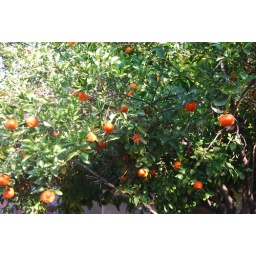
the orange tree in the yard behind mine